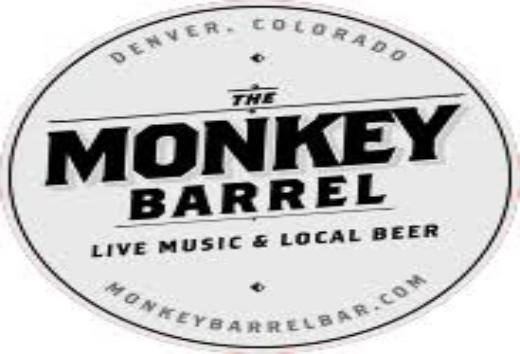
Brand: barrel o' monkeys
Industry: Leisure